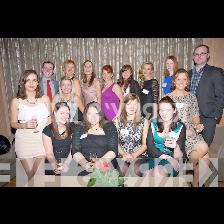
Label: Human